Nitrox

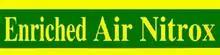
One type of nitrox cylinder identification label

Any diving cylinder containing a blend of gasses other than standard air is required by most diver training organizations, and some national governments, to be clearly marked to indicate the current gas mixture. In practice it is common to use a printed adhesive label to indicate the type of gas (in this case nitrox), and to add a temporary label to specify the analysis of the current mix.